Describe the emotion expressed in this image:  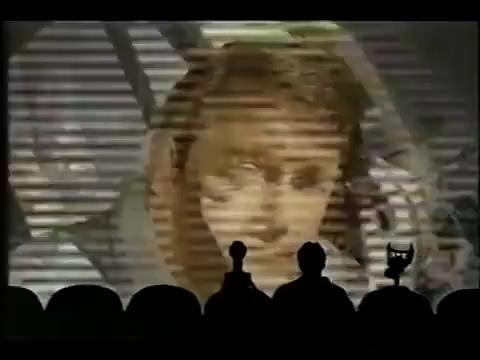
This person displays Suffering, valence and arousal with low intensity.